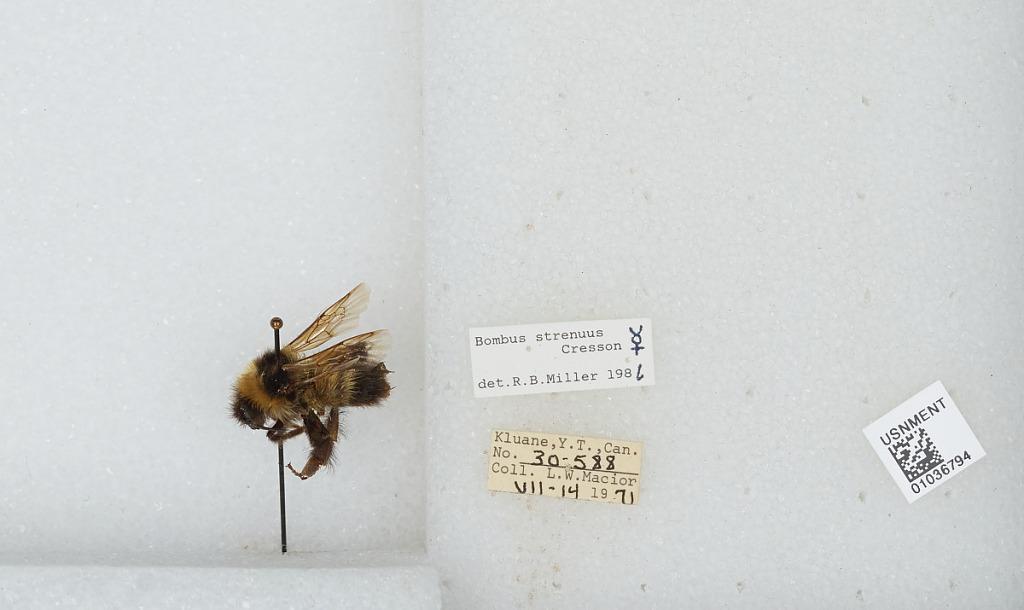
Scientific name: Bombus (Alpinobombus) neoboreus Sladen
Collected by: L. Macior
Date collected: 1971-7-14
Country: Canada
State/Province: Yukon Territory
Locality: Kluane
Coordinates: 60.75, -139.5
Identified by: Miller, R. B.